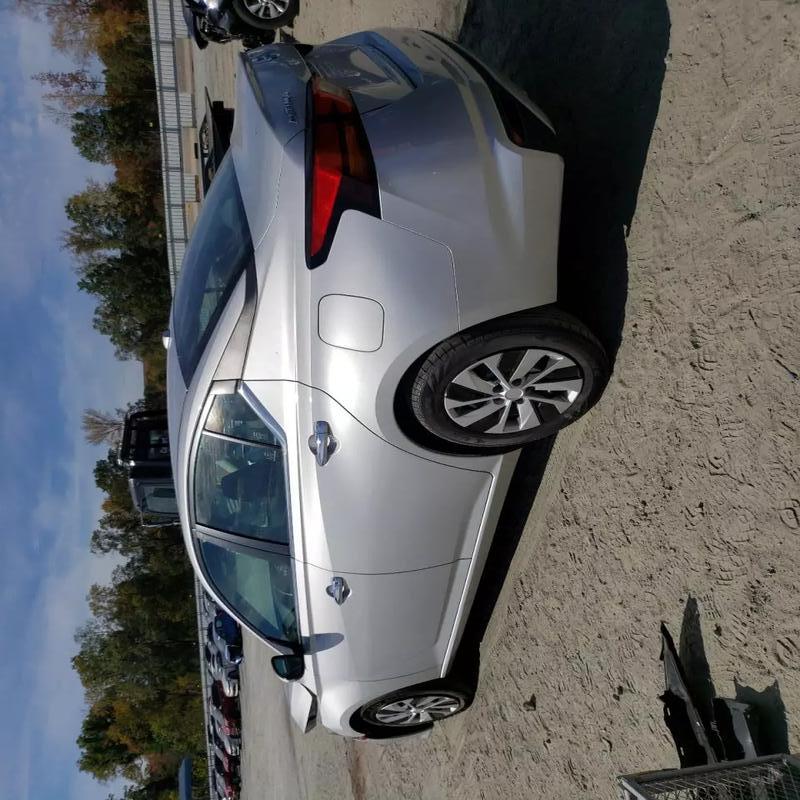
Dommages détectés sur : capot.
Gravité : mineur